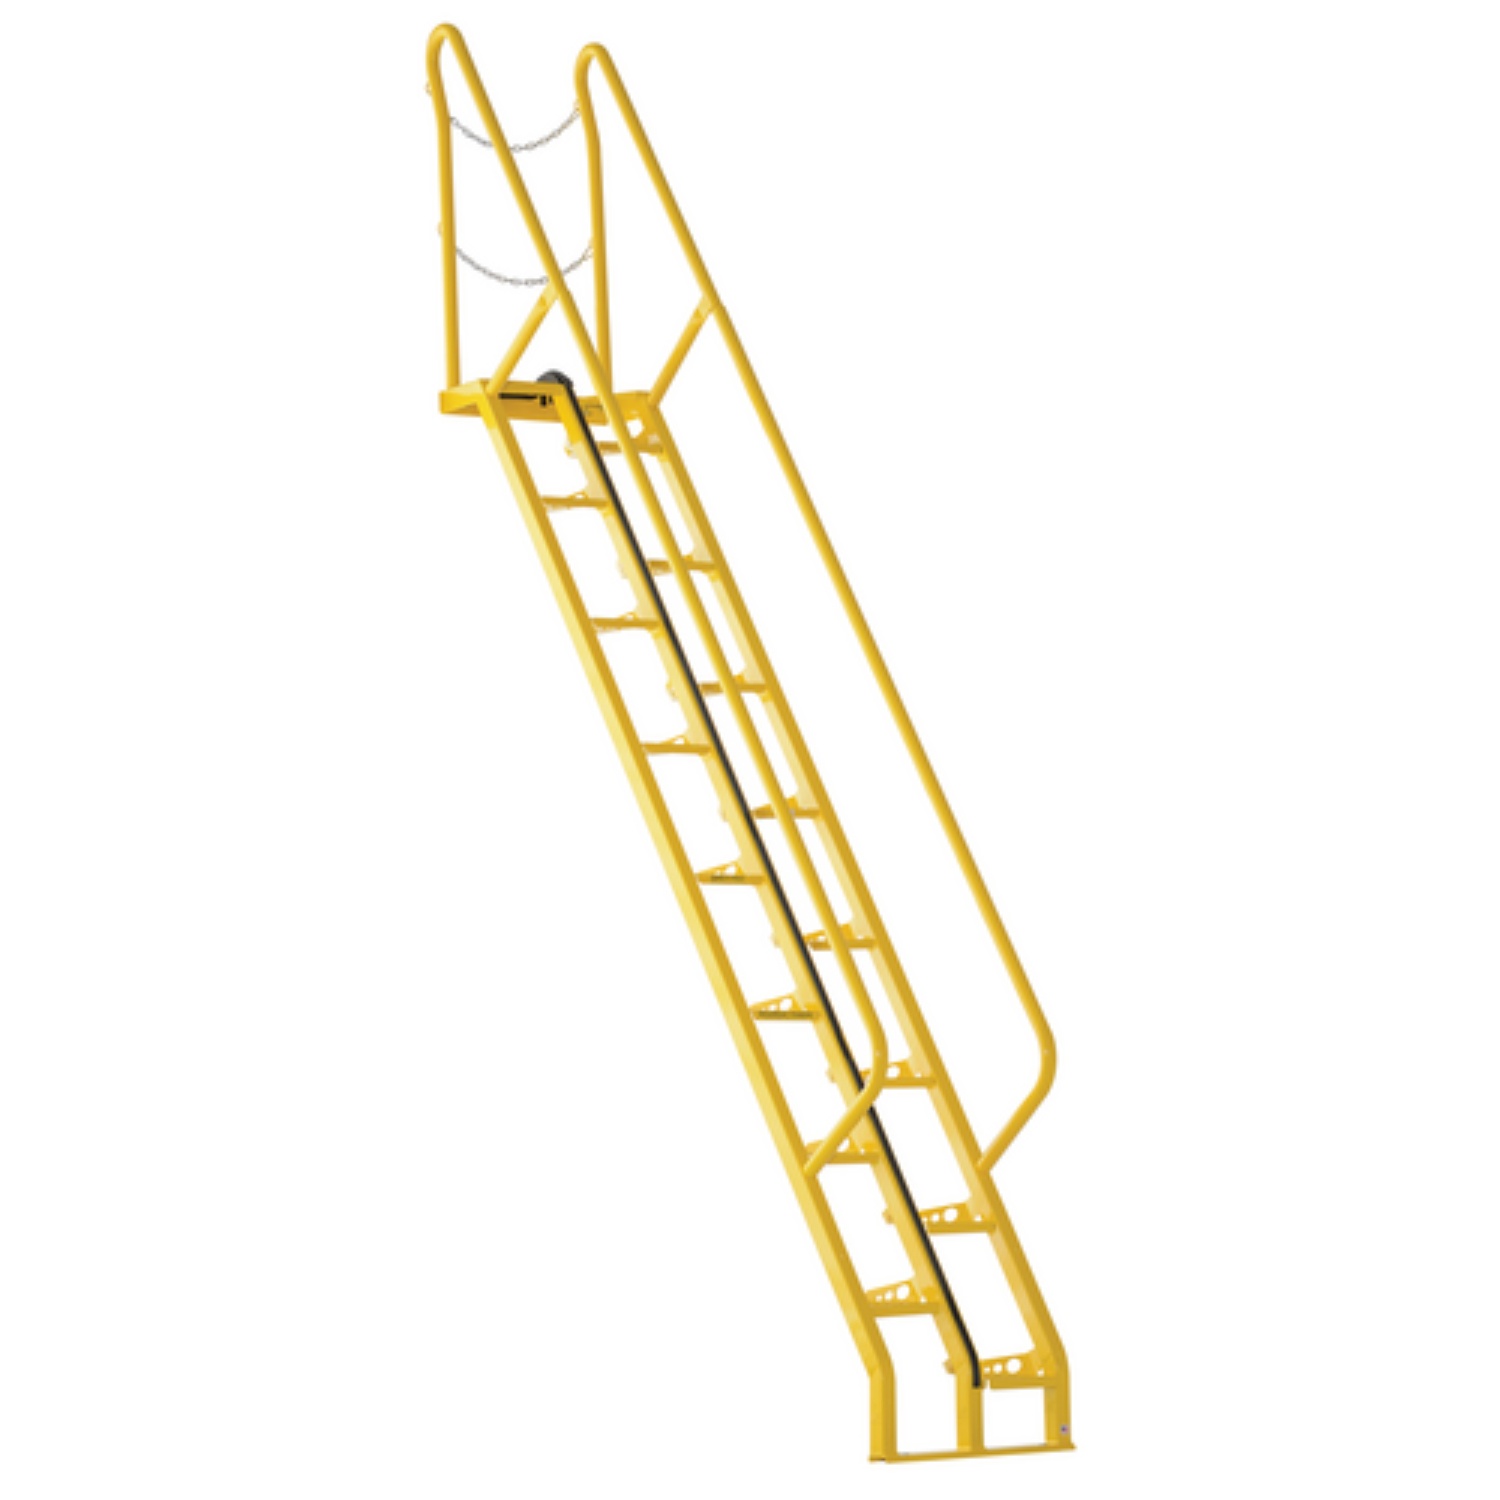
Vestil Steel Alternate Tread Stair 56 Degrees 89-3/4 In. x 23-1/2 In. x 162-3/8 In. 350 Lb. Capacity Yellow - ATS-10-56
Description Alternating-tread stair design is a great addition to a variety of warehouses and workshops. The unique design offers a shorter span than traditional steps. With a handrail on each side of unit and a dual safety chain at the top of the stair, security is the top priority of this ladder style. Features Two-sided hand railing provides added user safety Raised steel surface provides better traction Powder coat finish for baked in toughness Durable steel construction Specifications Specification Value Overall Height (in) 162.375 Overall Length (in) 89.75 Overall Width (in) 23.5 Duty Rating (lbs) 350 Climbing Angle (°) 56 Top Step Height From Ground (in) 120 Steps 16 Ladder Material Steel Color / Finish Yellow Distance Between Rung/Steps (in) 7.5 Rung/Step Depth (in) 10.5 Rung/Step Width (in) 9.125 Rung/Step Material Steel Handrail Design Fixed Handrail Handrail Height (in) 18.625 Handrail Material Steel Weight (lbs) 253 Installation Hardware Included No Additional Contents Safety Chain Manufacturer Warranty 1 Year OSHA 1910.25 Compliant Yes Documents Owner's Manual Warranty Does this Product Have a Warranty?: Yes Manufacturer Warranty: 1 Year Warranty Type: Limited - Parts Manufacturer Warranty #2: 90 Days Warranty Type #2: Wearable Parts warranty Warranty Sheet
Brand: Vestil
Category: Hardware > Building Materials > Staircases > Straight Staircases